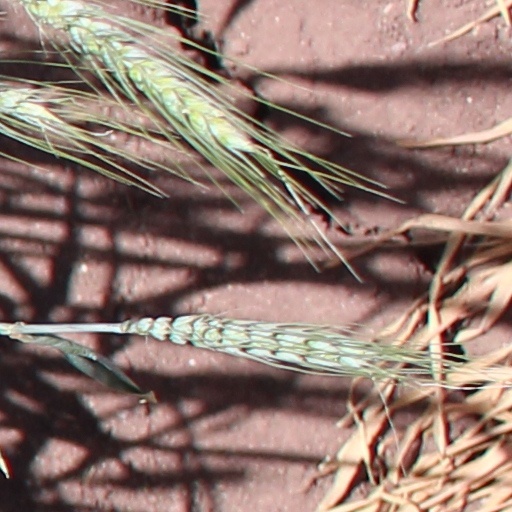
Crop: wheat